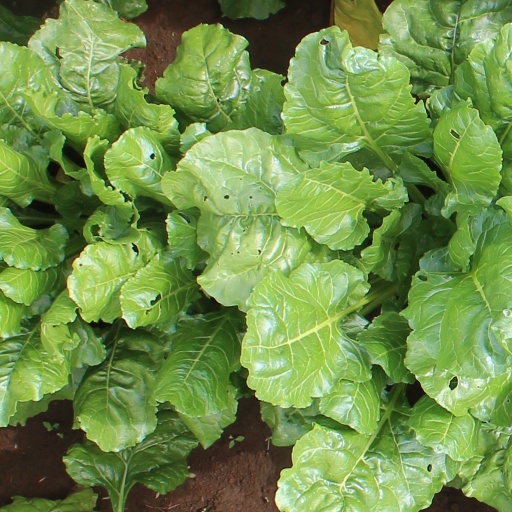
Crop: sugar beet